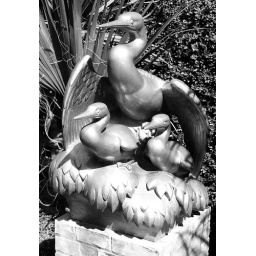
birds in black and white